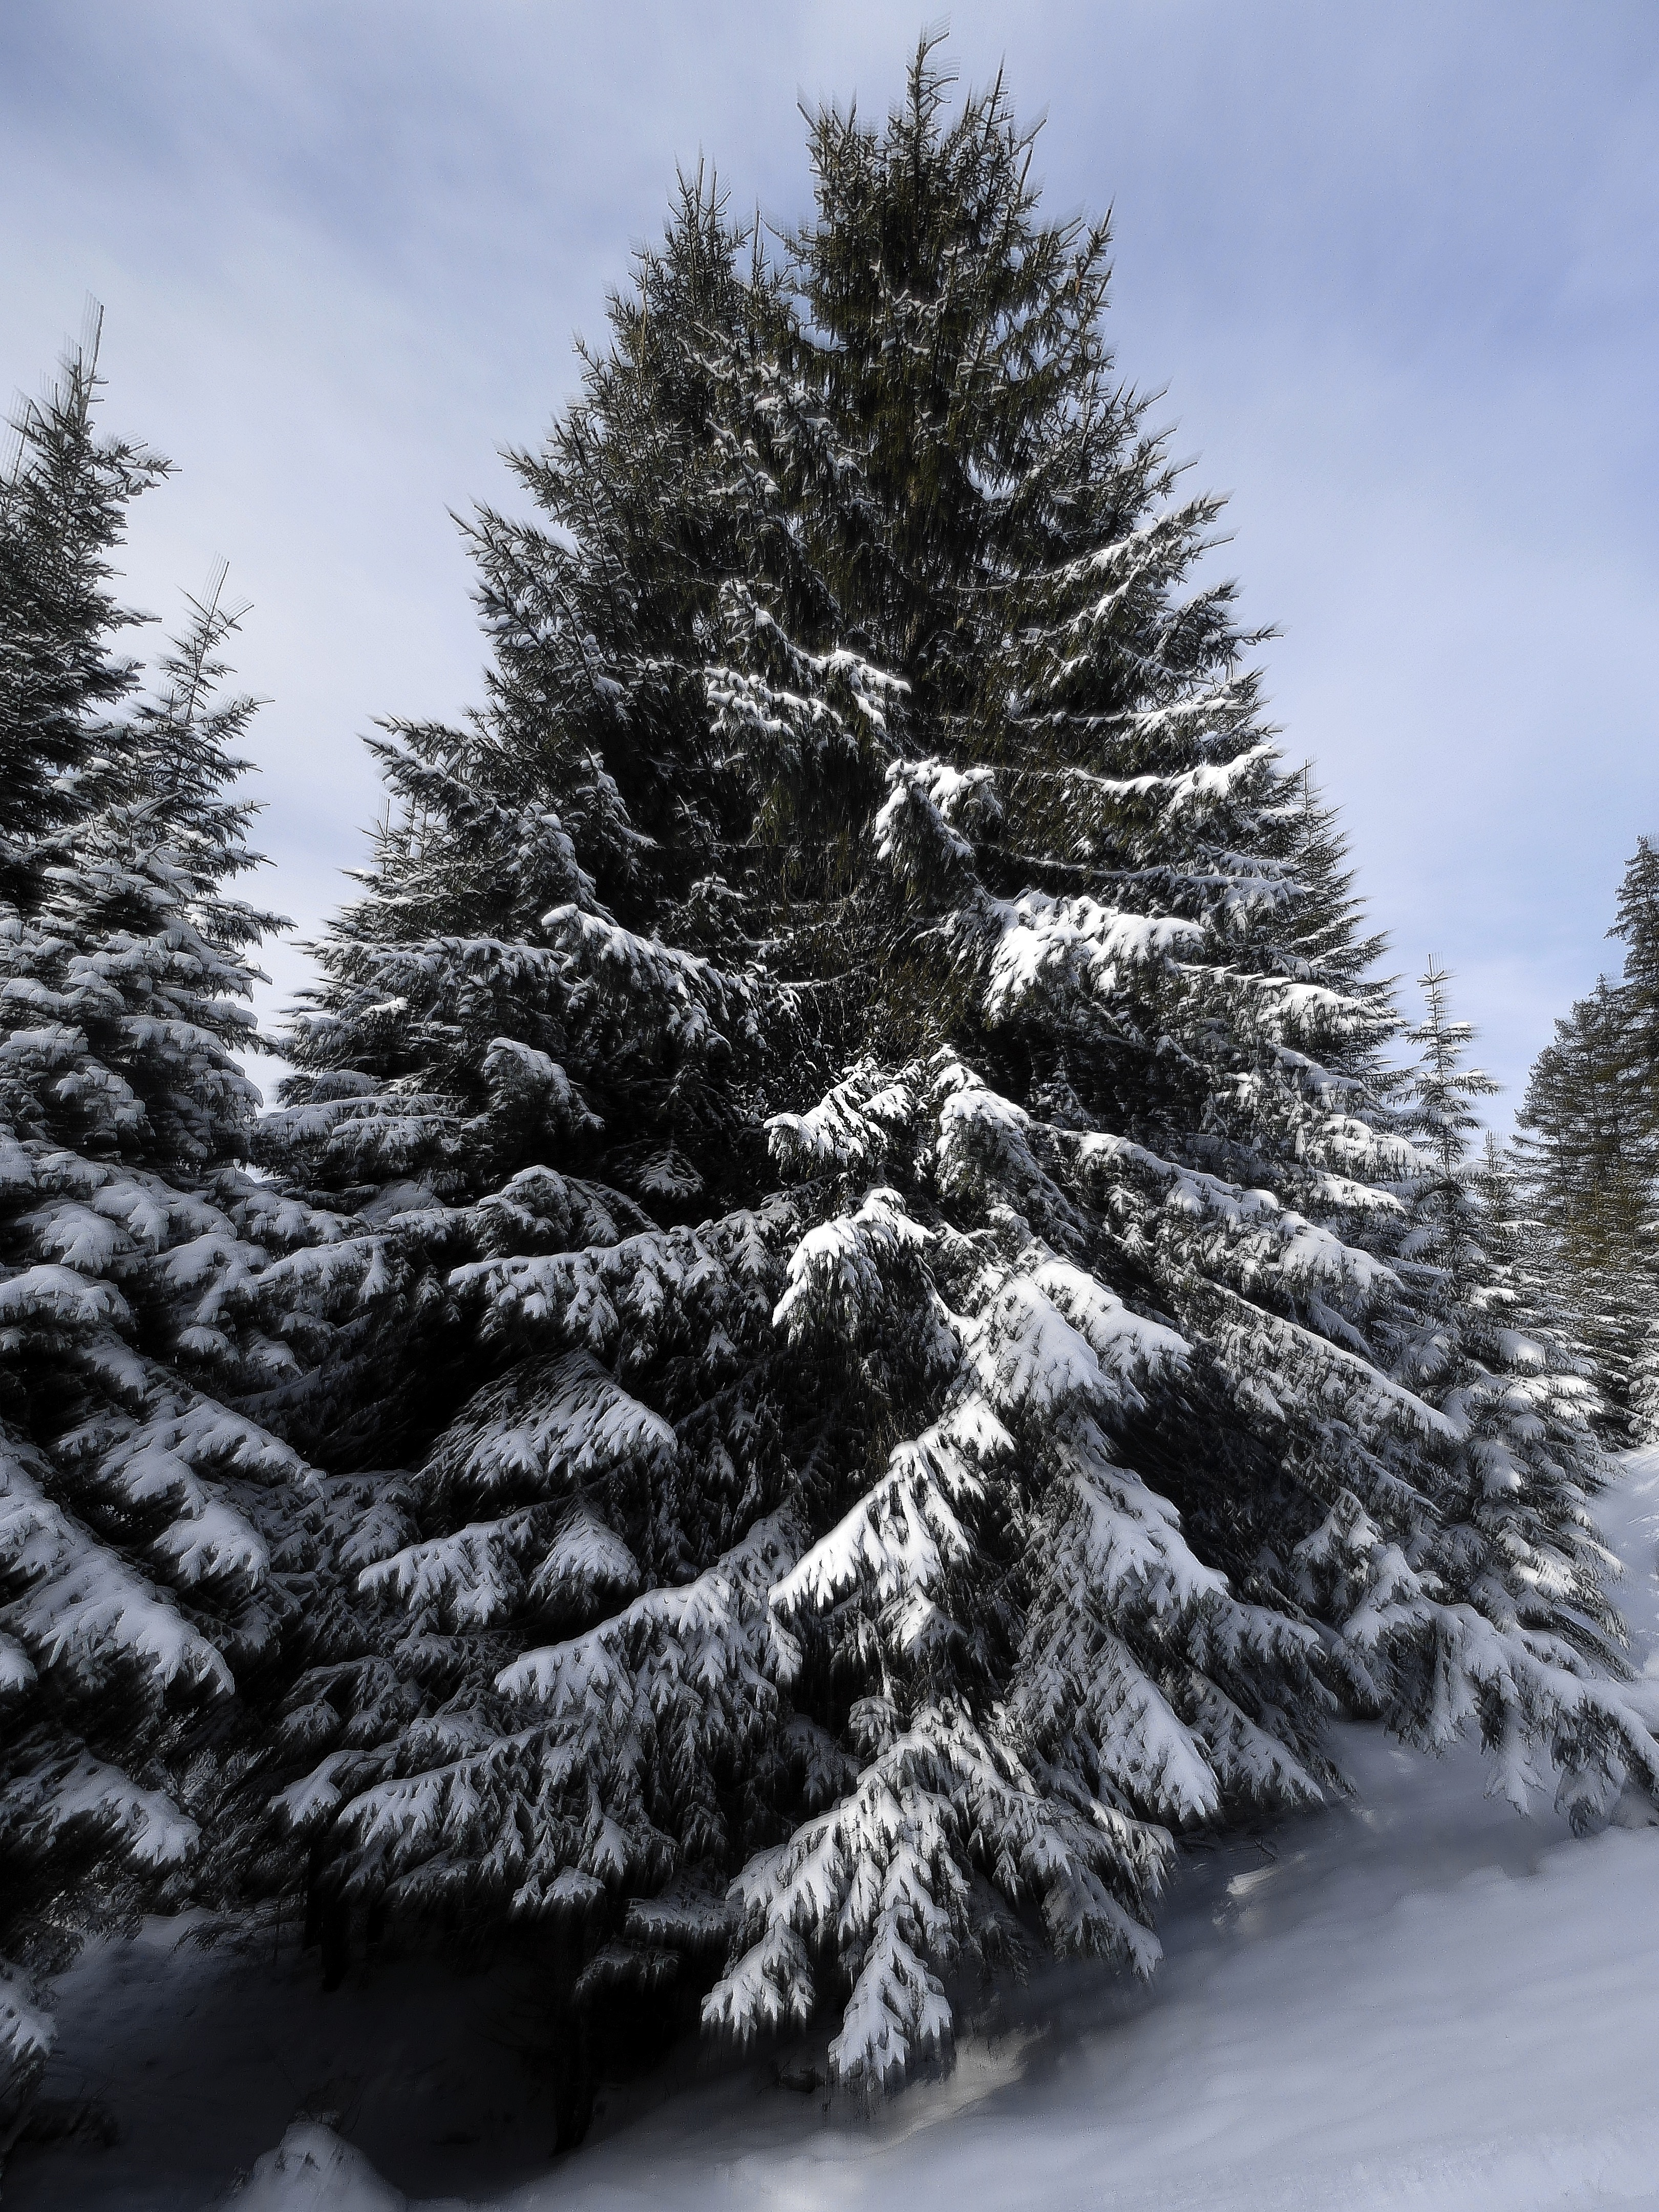
tree, forest, branch, snow, winter, plant, evergreen, weather, snowy, fir, season, conifer, spruce, wintry, firs, nice weather, larch, freezing, pine family, woody plant, temperate coniferous forest, land plant